Kia Soul

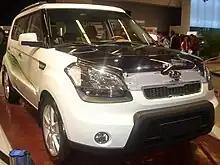
Kia Eco-Soul Concept

The Soul Hybrid/Eco-Soul is a concept vehicle with a Gamma 1.6L gasoline engine, an electric motor rated and , continuously variable transmission, ISG (Idle Stop&Go), regenerative braking.